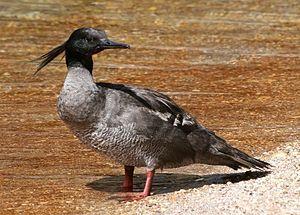
Le Harle huppard ou Harle du Brésil est une espèce d'oiseaux qui se trouve dans quelques rares localités au sud du centre du Brésil, et ne compte que de faibles populations.